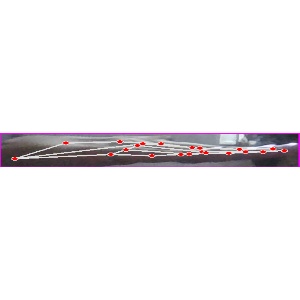
अक्षर: ज